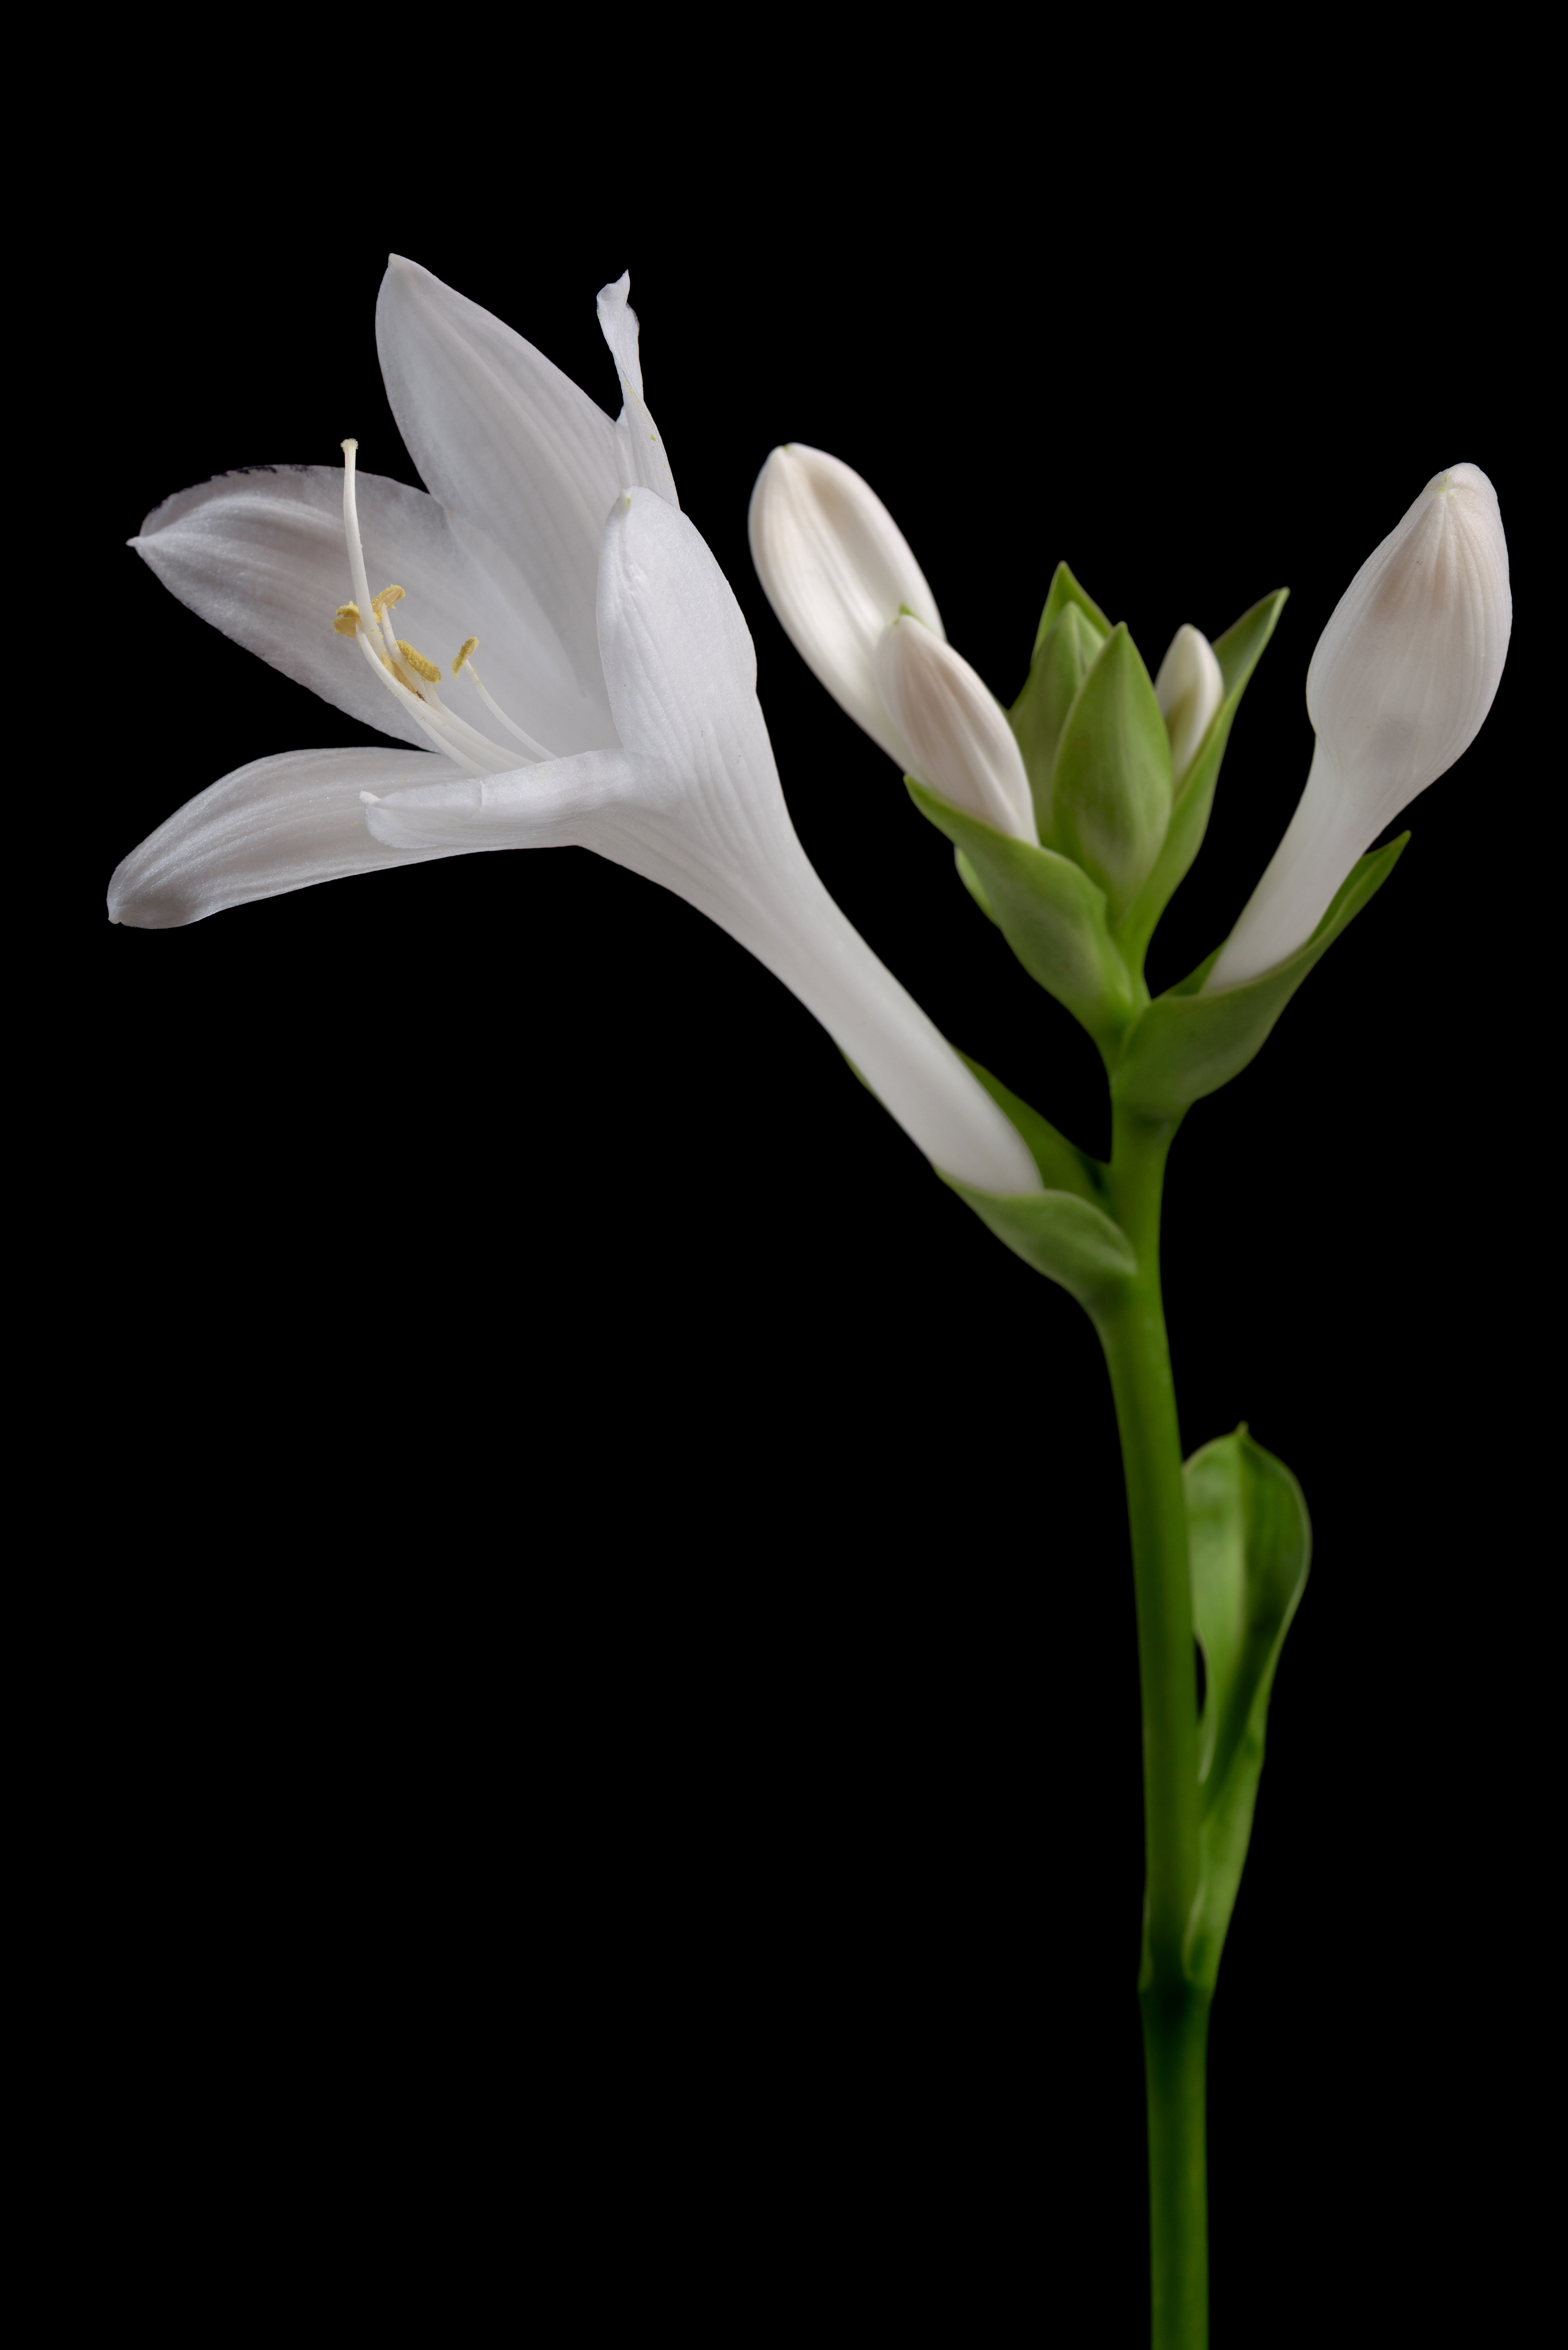
blossom, plant, white, flower, petal, nikon, flora, publicdomain, petals, d750, hosta, lily, arum, macro photography, flowering plant, plant stem, land plant